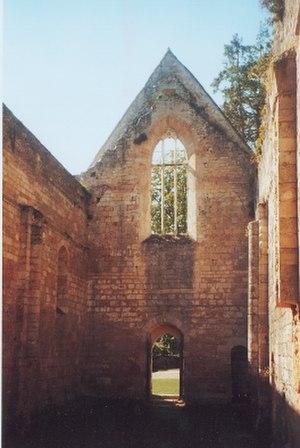
Date
Cet article recense une partie des monuments historiques de la Vienne, en France.
Cet article liste les abbayes cisterciennes actives ou ayant existé sur le territoire français actuel. Ces abbayes ont appartenu, à différentes époques, à des ordres ou des congrégations ou des groupements dits « cisterciens ».